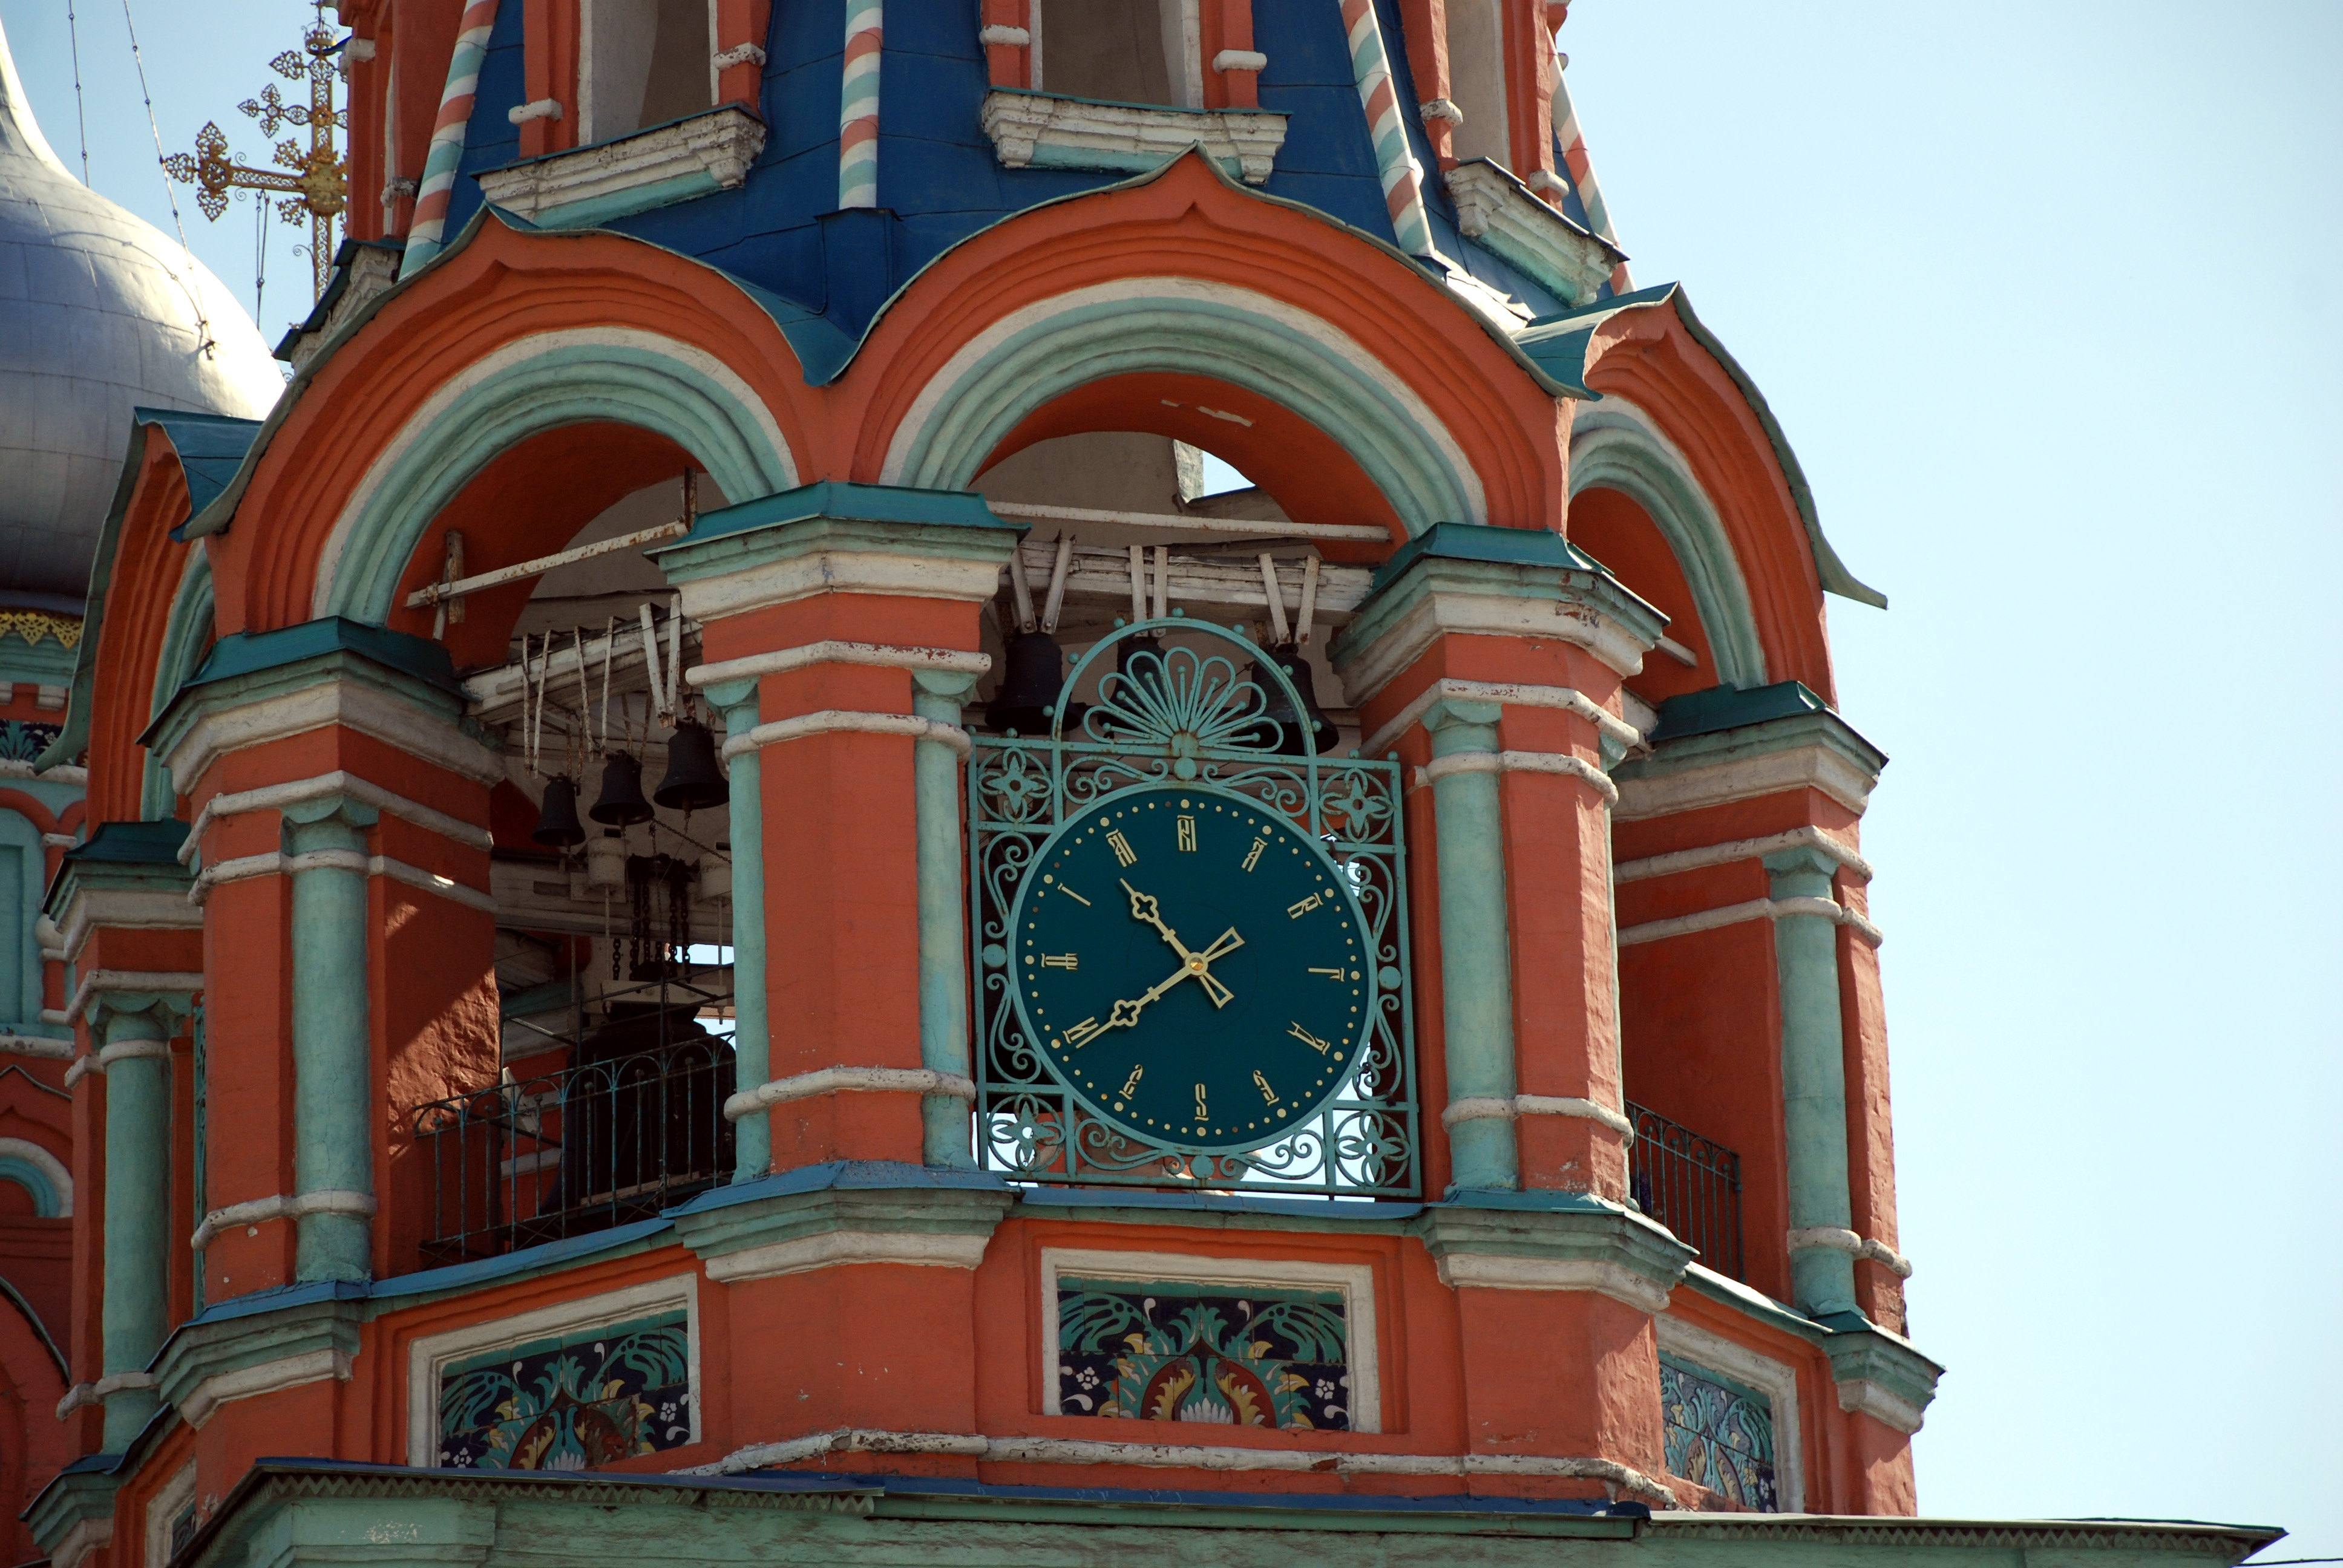
architecture, building, city, cityscape, landmark, facade, church, cathedral, chapel, nikon, place of worship, cool image, moscow, russia, d80, cityscapes, moskau, cities, nikond80, moscou, moscu